Birkenhead Park Cricket Club

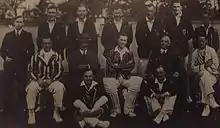

It was in that particular year that saw Park celebrate winning the championship again. It was a second title success for captain Arthur Cooke who was to take charge of the 1st XI on three separate occasions (1929-1932, 1934-1936 and 1938-1939).